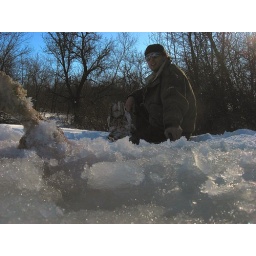
across the lake from home a nice buck,frozen in the ice ,,, the spine skull and rack still intact ,,